2018 Berlin ePrix

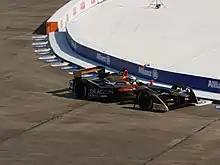
André Lotterer declared before the race that he would aid his Techeetah teammate Jean-Éric Vergne in his battle for the championship.

After winning the Paris ePrix three weeks ago, Vergne focused on trying to finish ahead of Bird in the battle for the Drivers' Championship in the closing four races of the season but entered the Berlin race with a poor record from the previous year and Techeetah had limited testing opportunities because of its status as a customer team, "At this stage in the season, it's all about keeping it clean and scoring points." Vergne received support from his teammate André Lotterer, one of four German drivers competing in Berlin, who declared he would help Vergne win the championship and pledged not to crash into anybody, "If I can help, I'll help. JEV has been a great team-mate to help me get up to speed anyhow – we play this card for the team [and] everything in a reasonable [way]." Daniel Abt of Audi meanwhile came second in the 2016 race and was confident about his chances, "A victory in Berlin would be the highlight of my Formula E career. I had a second place in the penultimate season and even that was very emotional for me."